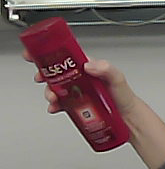
Product: loreal_shampoo